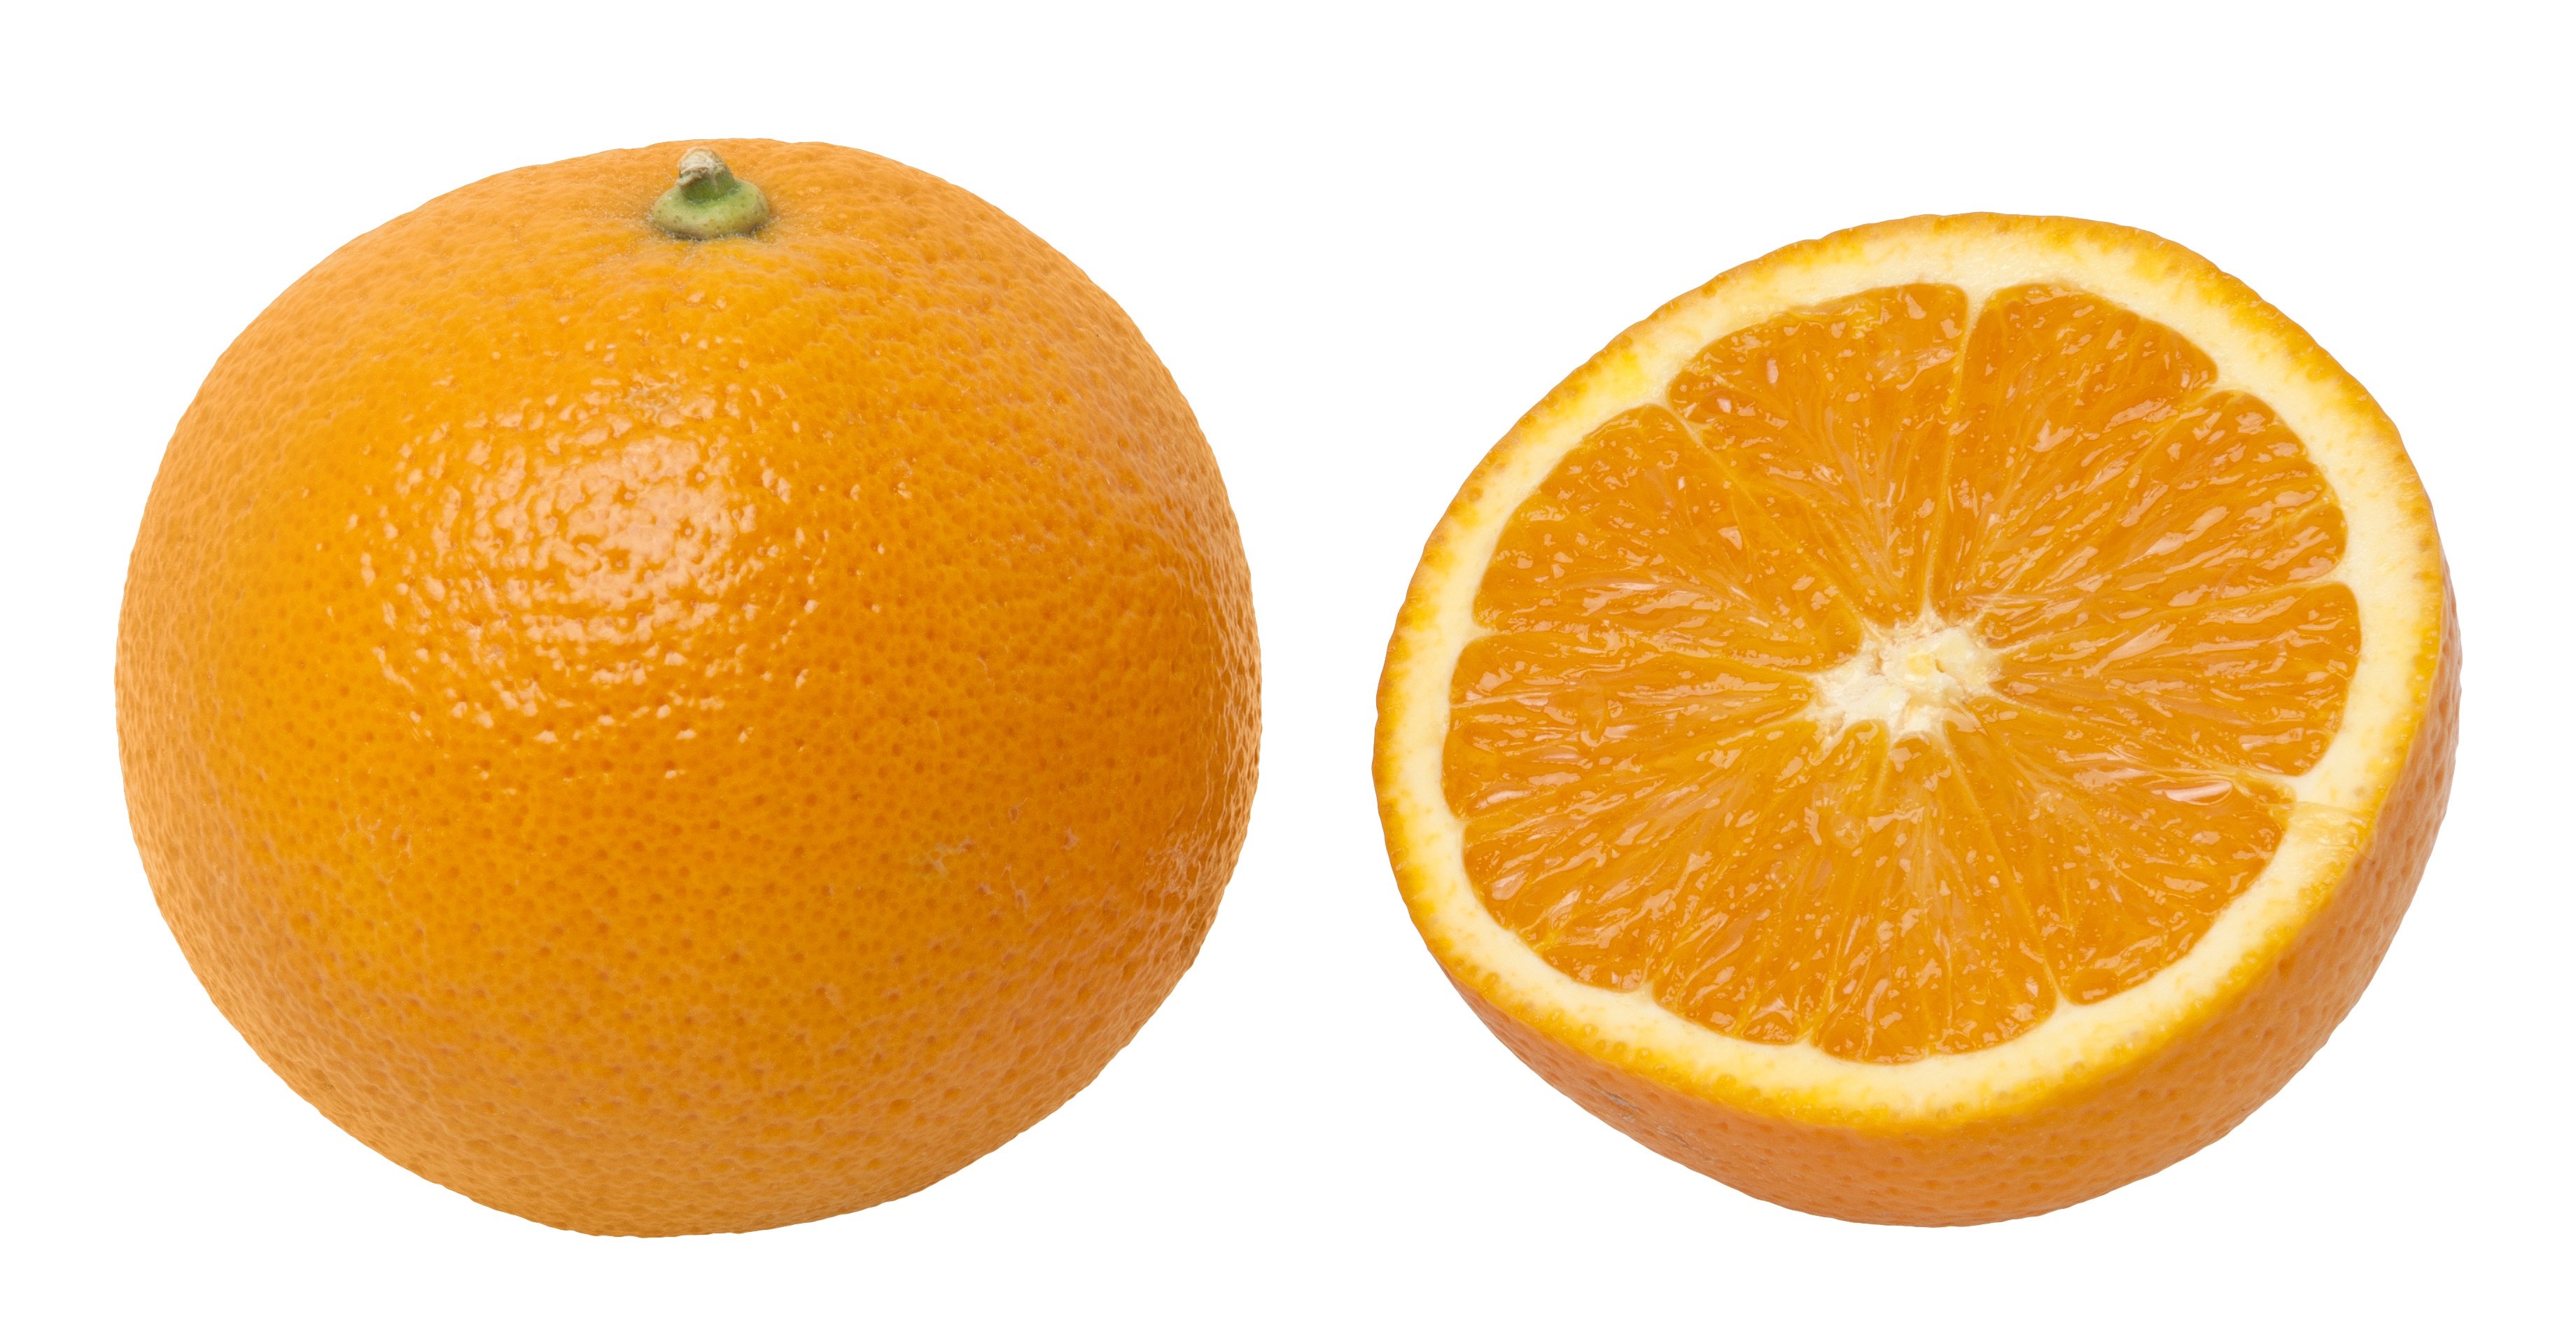
Label: Orange